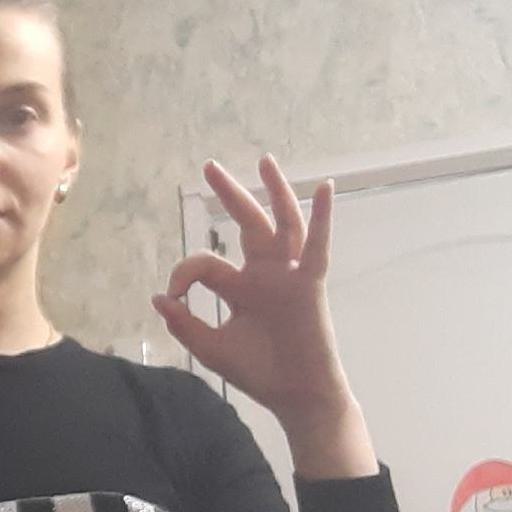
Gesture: ok